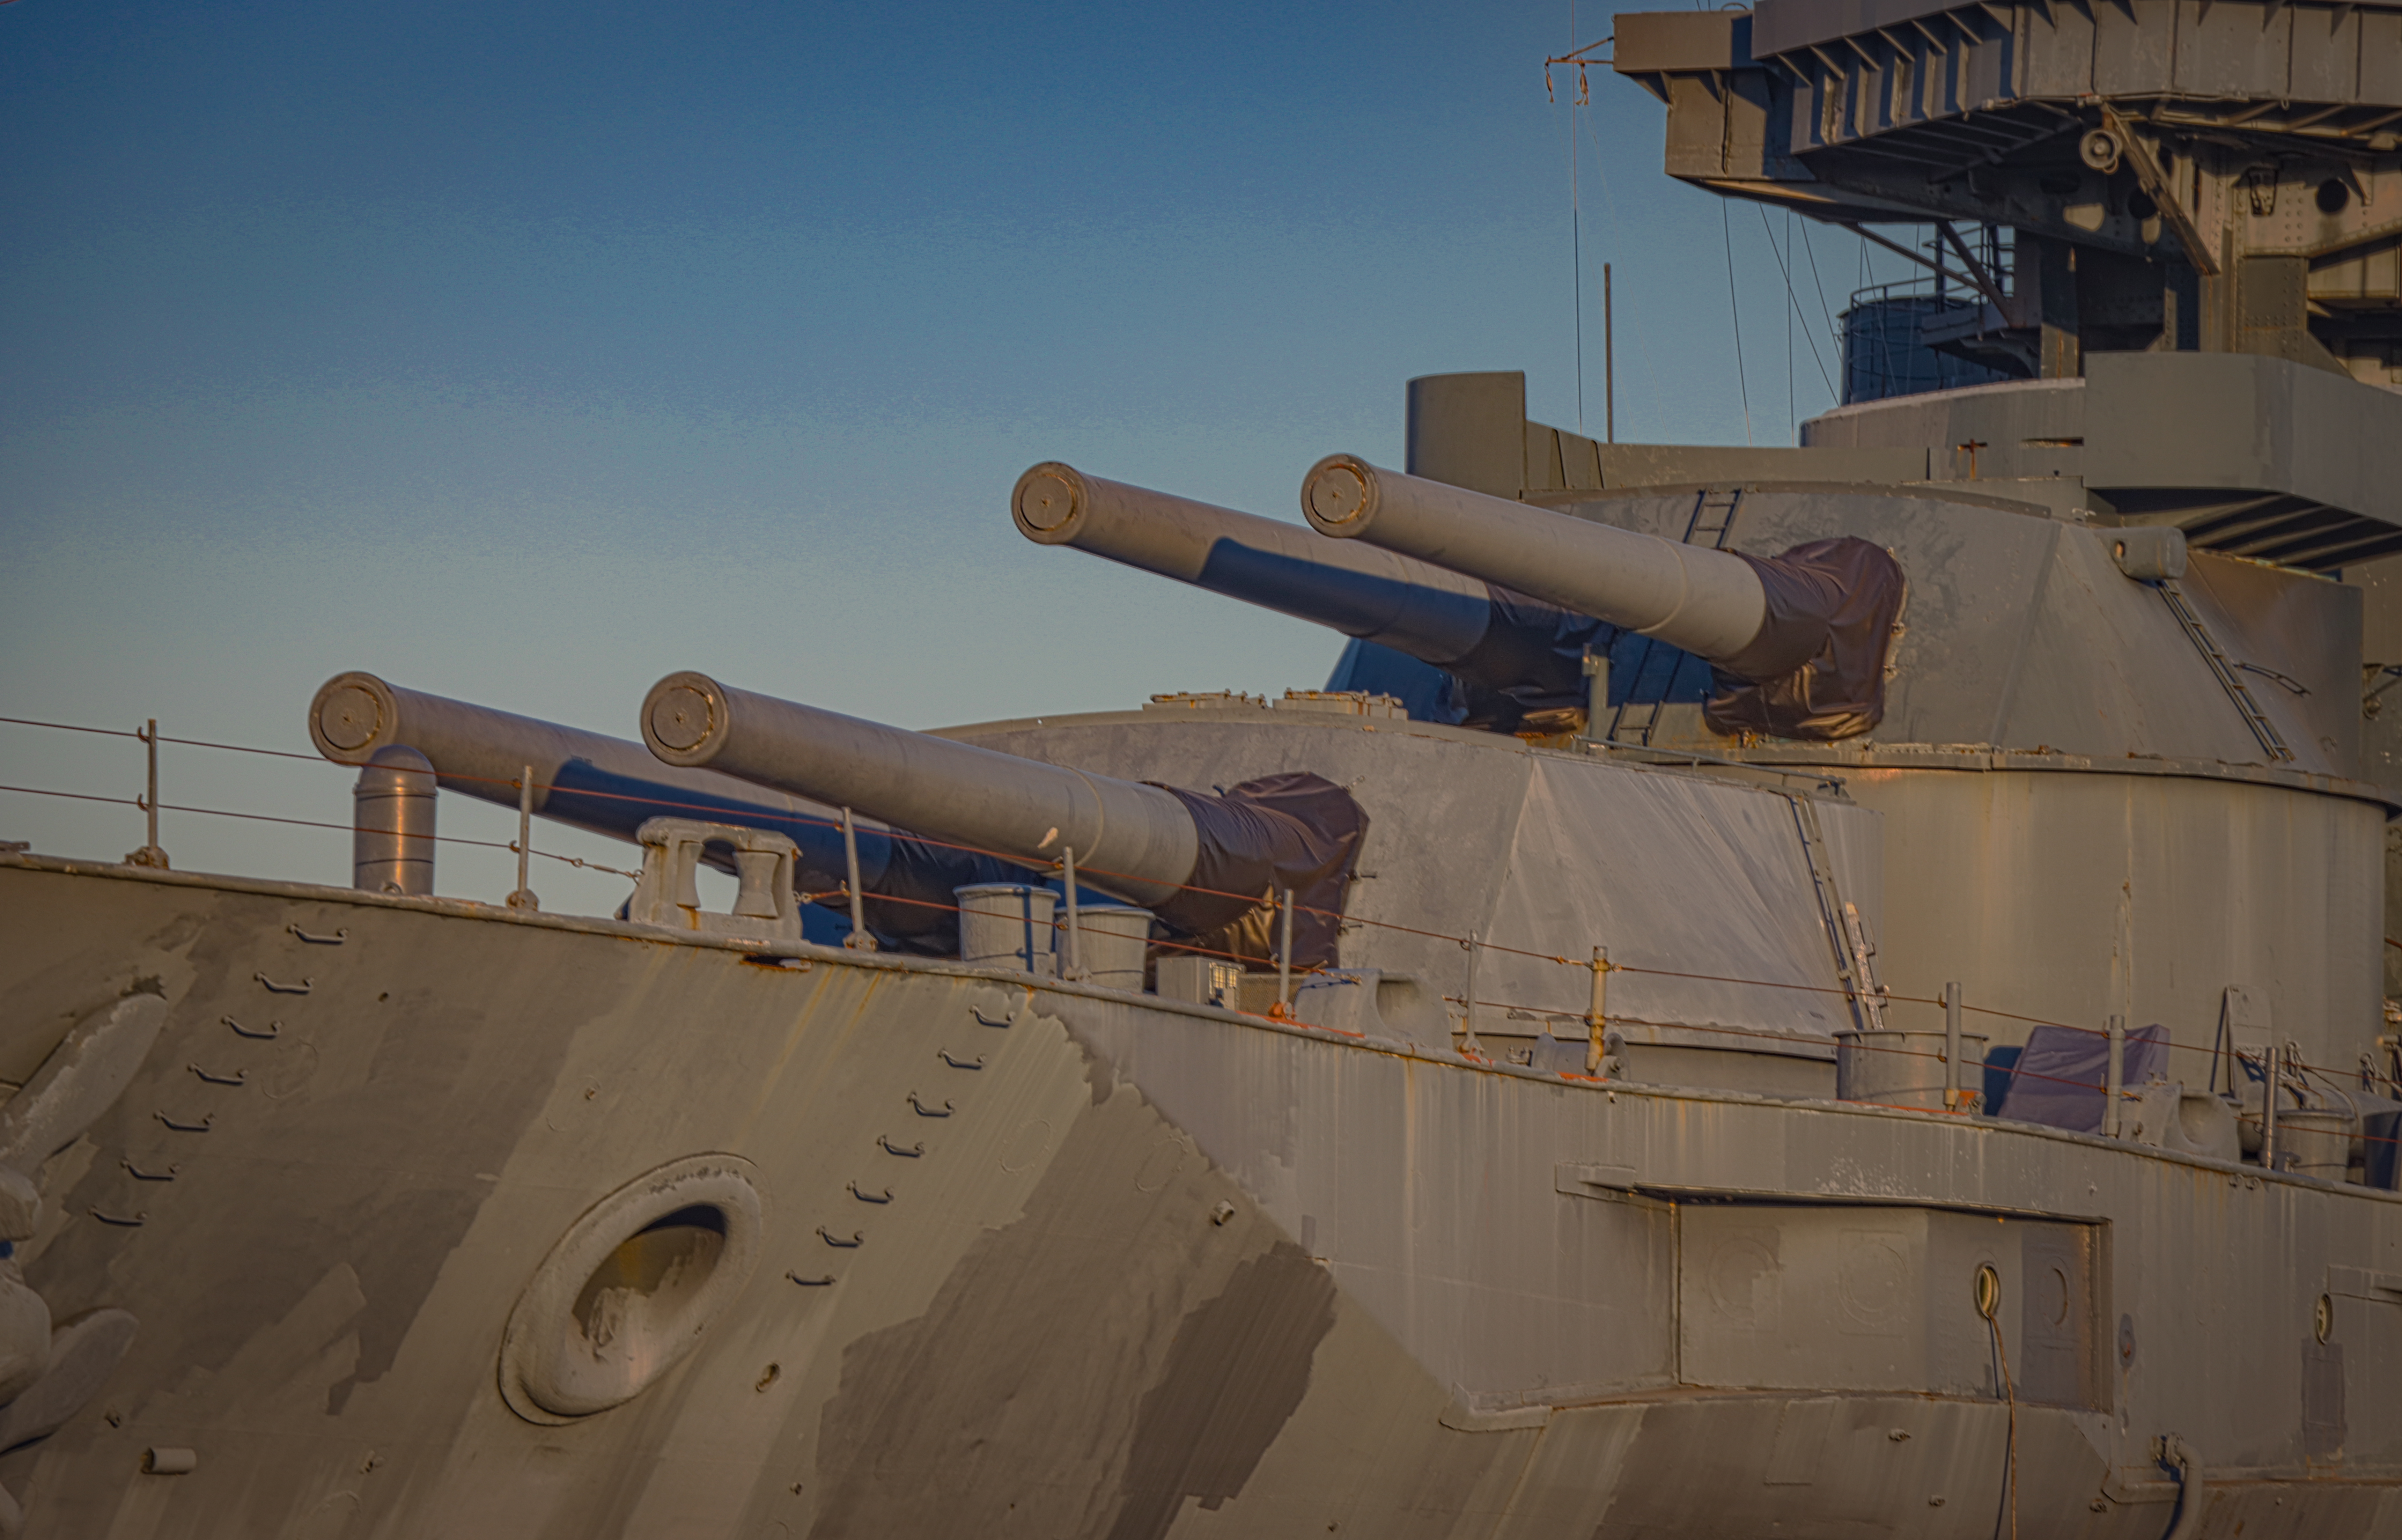
boat, ship, battleship, battleshiptexas, houston, texas, houstonshipchannel, flag, sky, vehicle, gun turret, combat vehicle, engineering, military vehicle, gas, composite material, watercraft, naval ship, naval architecture, cannon, warship, military, dreadnought, self propelled artillery